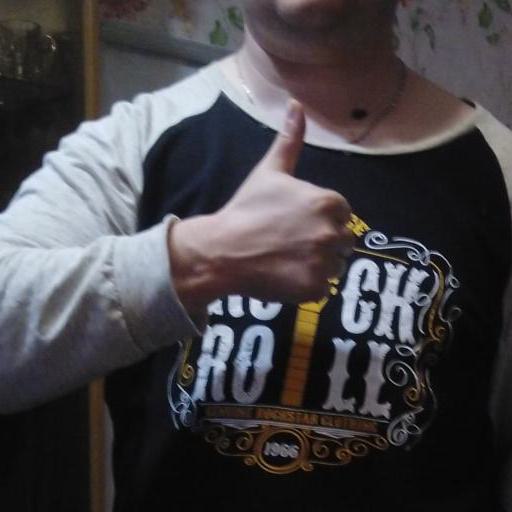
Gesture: like